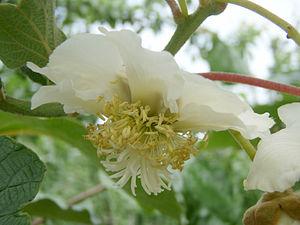
Les kiwis sont des fruits de plusieurs espèces de lianes du genre Actinidia, famille des Actinidiaceae. Ils sont originaires de Chine, notamment de la province de Shaanxi. On en trouve par ailleurs dans des climats dits montagnards tropicaux. En France, les kiwis de l'Adour disposent d'une IGP et d'un label rouge.